Kadavumbhagam Ernakulam Synagogue

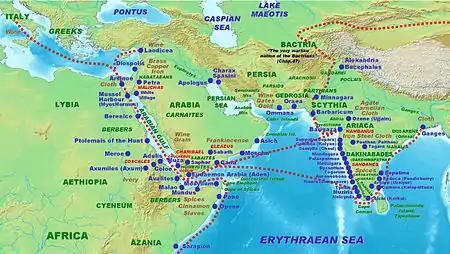
Mediterranean–Kerala spice trade that brought Jews to Kerala

The Kadavambhagam Ernakulam Synagogue belongs to the diaspora of Jews who settled along the southwestern coast of India during the Sangam period (600 BCE – 300 CE), when a chief commodity being traded was black pepper, used for food preservation and other purposes.